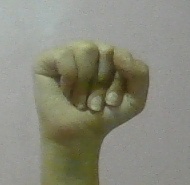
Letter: saad